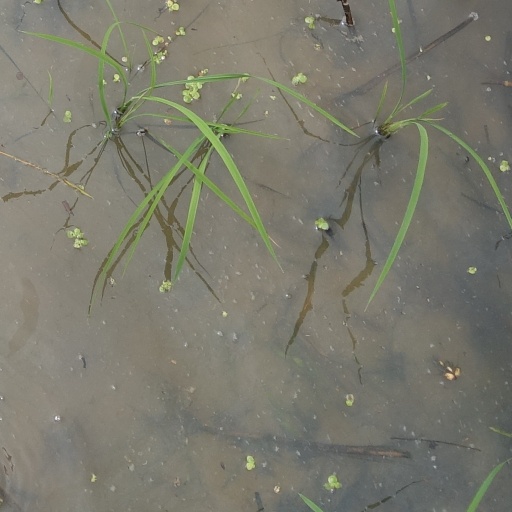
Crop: rice